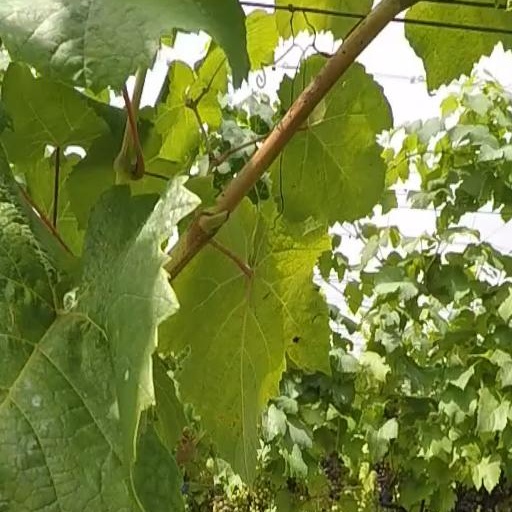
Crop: grape